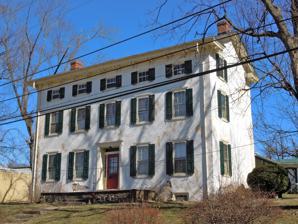
Building: Robert Rooke House
Country: United States of America
Year built: 1841
Historic house in Pennsylvania, United States United States historic place Robert Rooke House U.S. National Register of Historic Places Rooke House, March 2011 Show map of Pennsylvania Show map of the United States Location North of Downingtown on Horseshoe Trail at Fellowship Road, West Vincent Township, Pennsylvania Coordinates 40°07′19″N 75°39′42″W / 40.12194°N 75.66167°W / 40.12194; -75.66167 Area 54 acres (22 ha) Built c. 1841 Architectural style Georgian, Early Victorian NRHP reference No. 73001602 Added to NRHP September 19, 1973 The Robert Rooke House is an historic, American home that is located in West Vincent Township , Chester County, Pennsylvania . It was added to the National Register of Historic Places in 1973. History and architectural features The house was created in two sections. The original section is a 2 + 1 ⁄ 2 -story, fieldstone structure that is two bays by one bay. The original structure later became the kitchen wing. It was expanded circa 1841, with a three-story, five-bay by two-bay, fieldstone structure. It has a gable roof and was designed in a transitional Georgian /Victorian style. It was added to the National Register of Historic Places in 1973. References